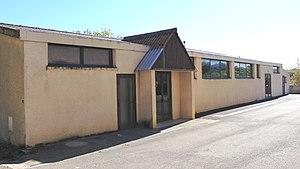
Salle des fêtes de Mun (Hautes-Pyrénées)
Mun est une commune française située dans le département des Hautes-Pyrénées, en région Occitanie.